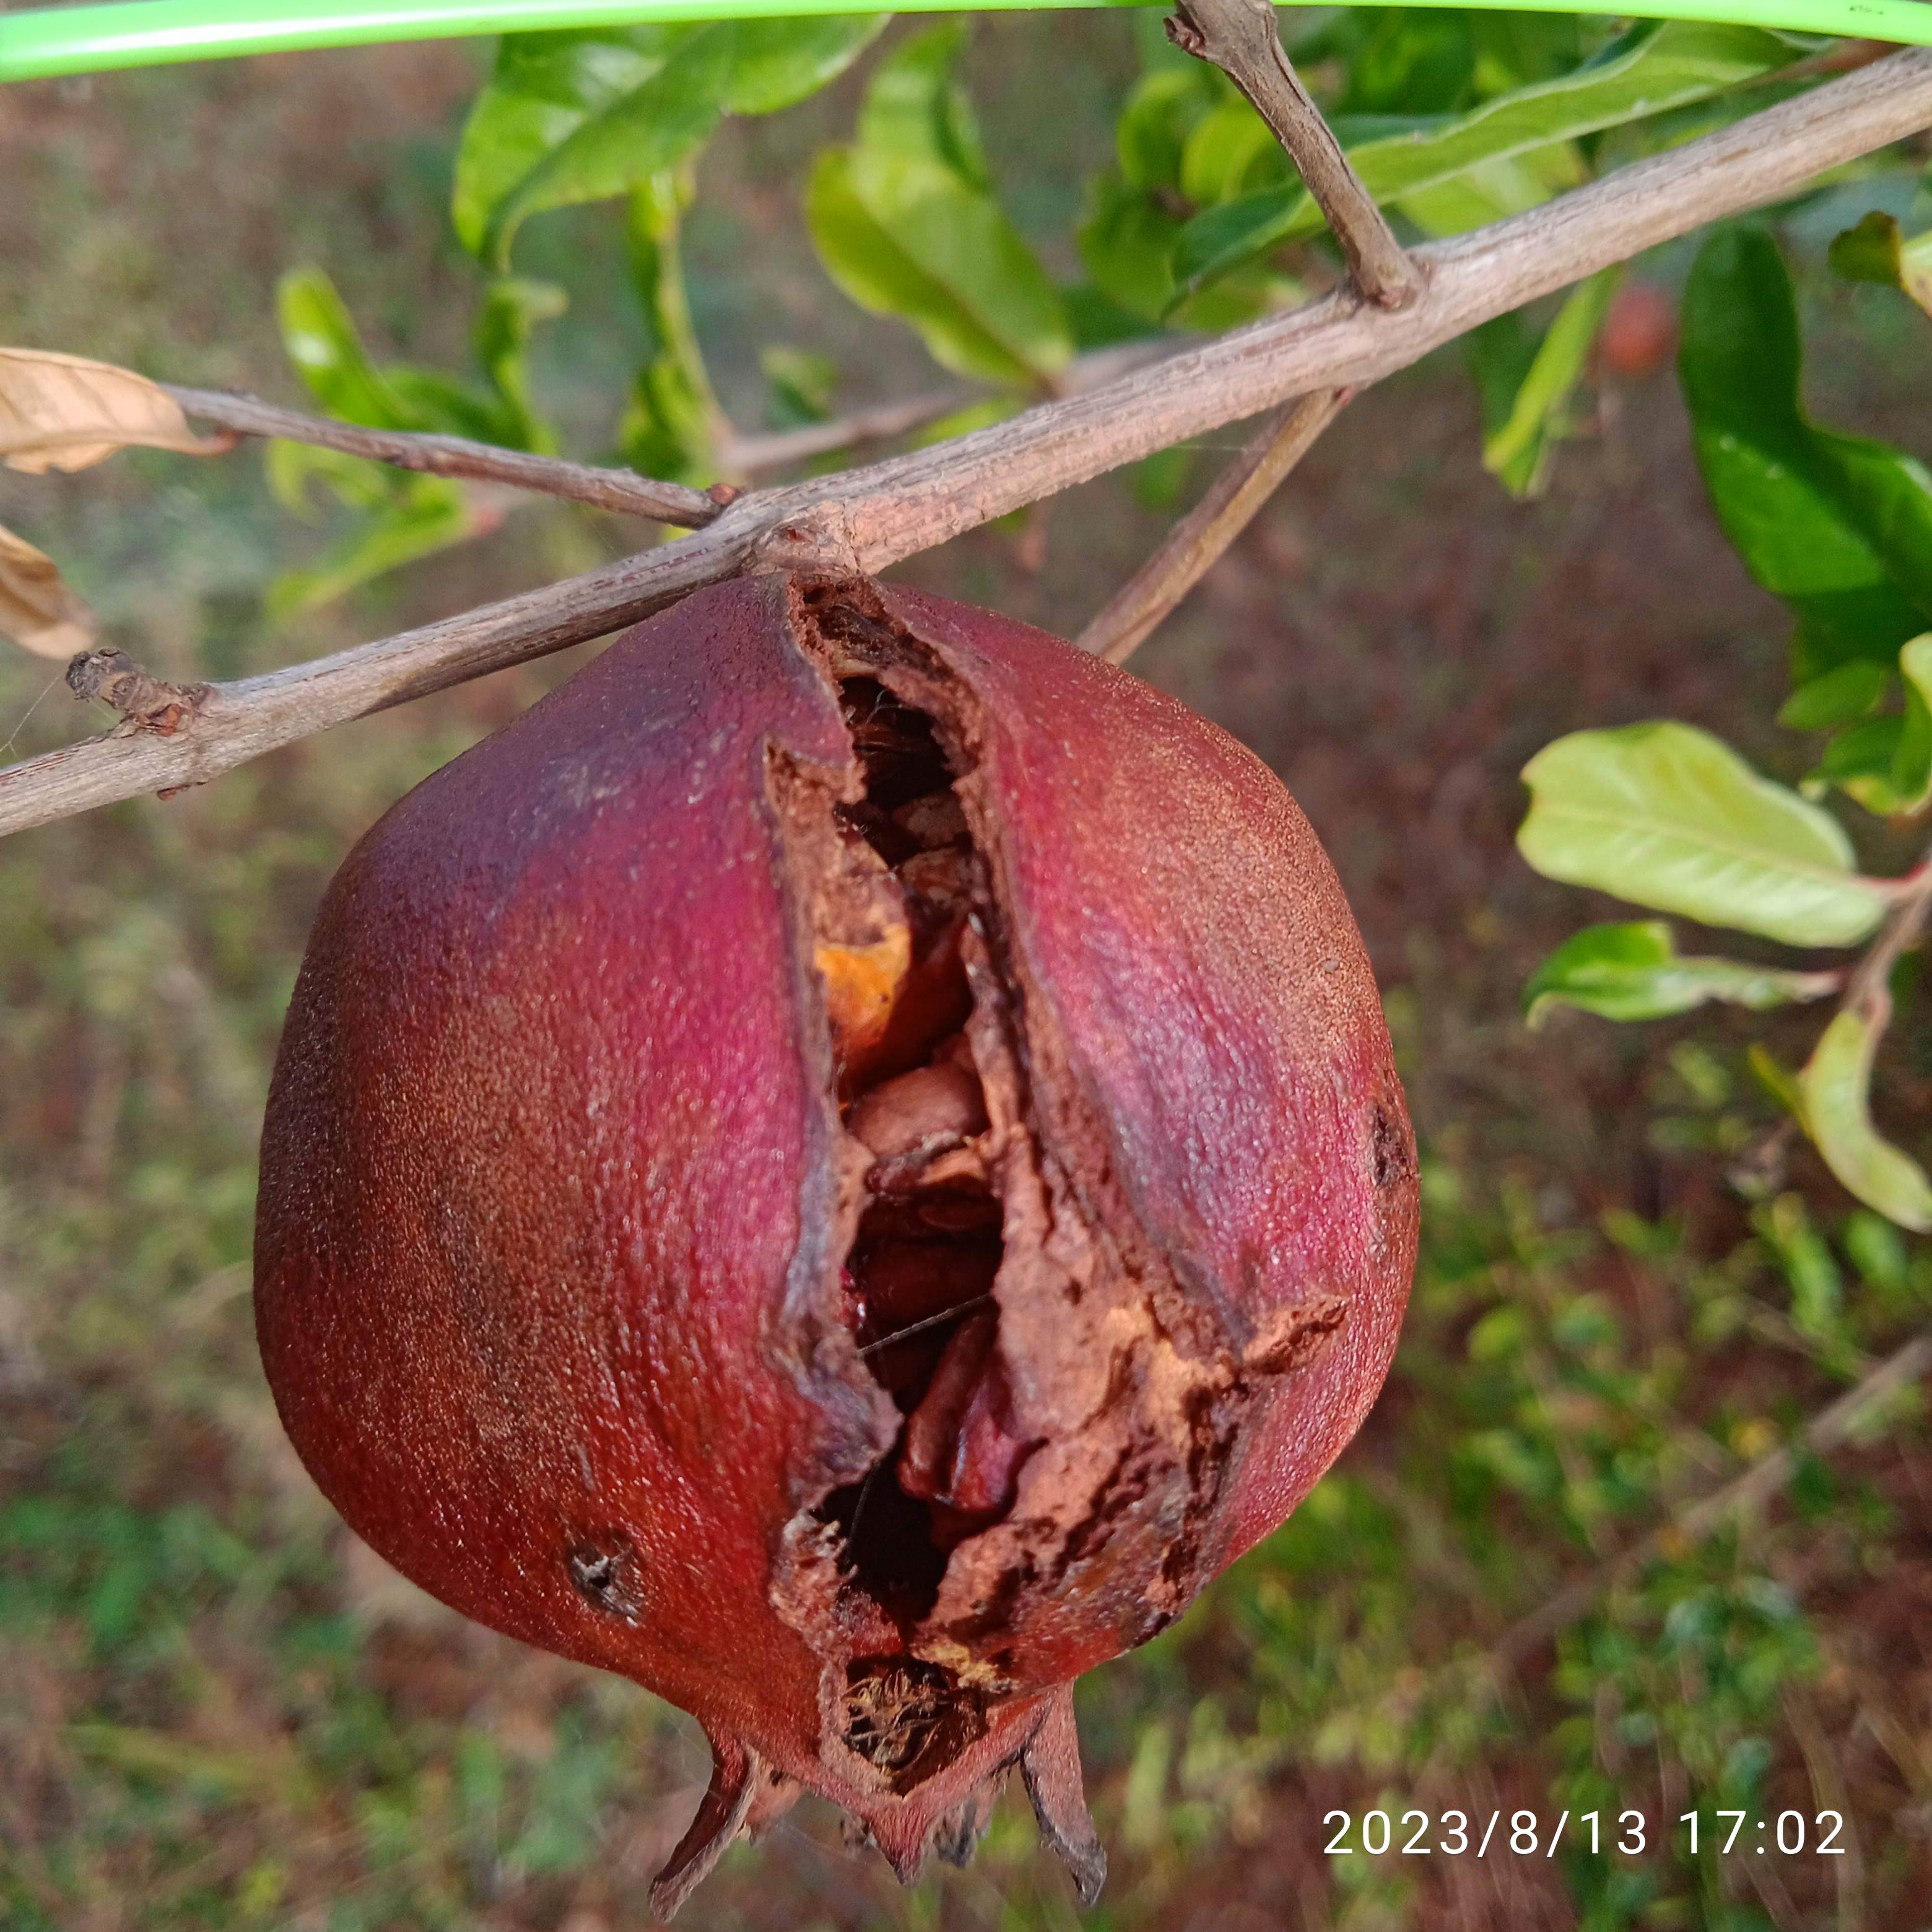
Label: Bacterial_Blight